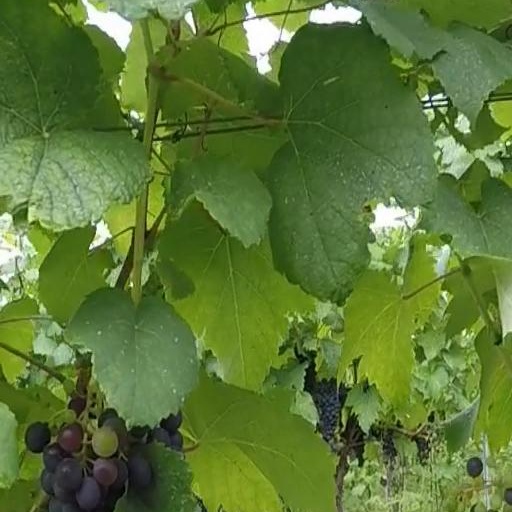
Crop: grape